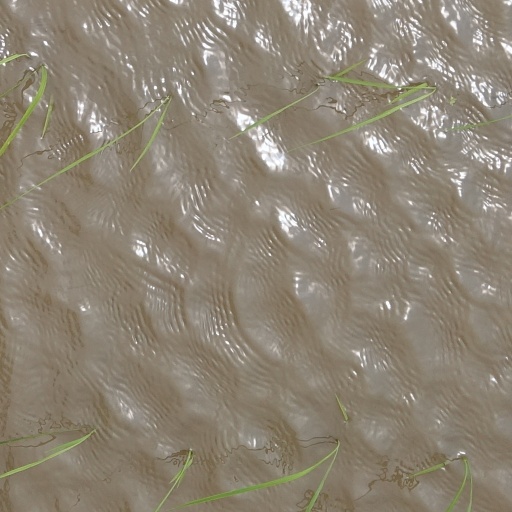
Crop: rice